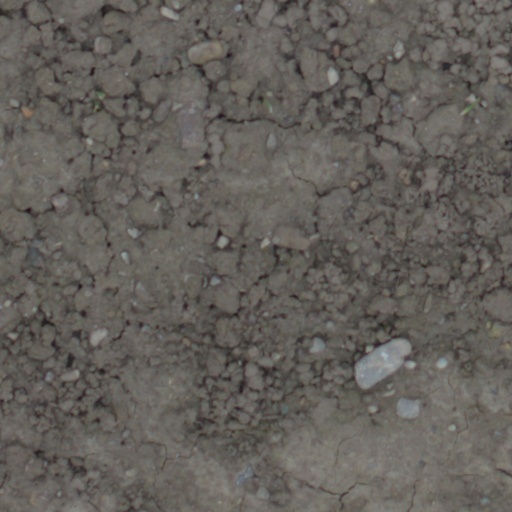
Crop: wheat